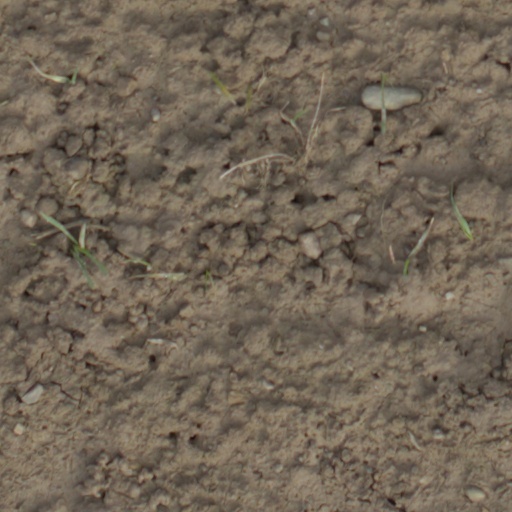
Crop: wheat